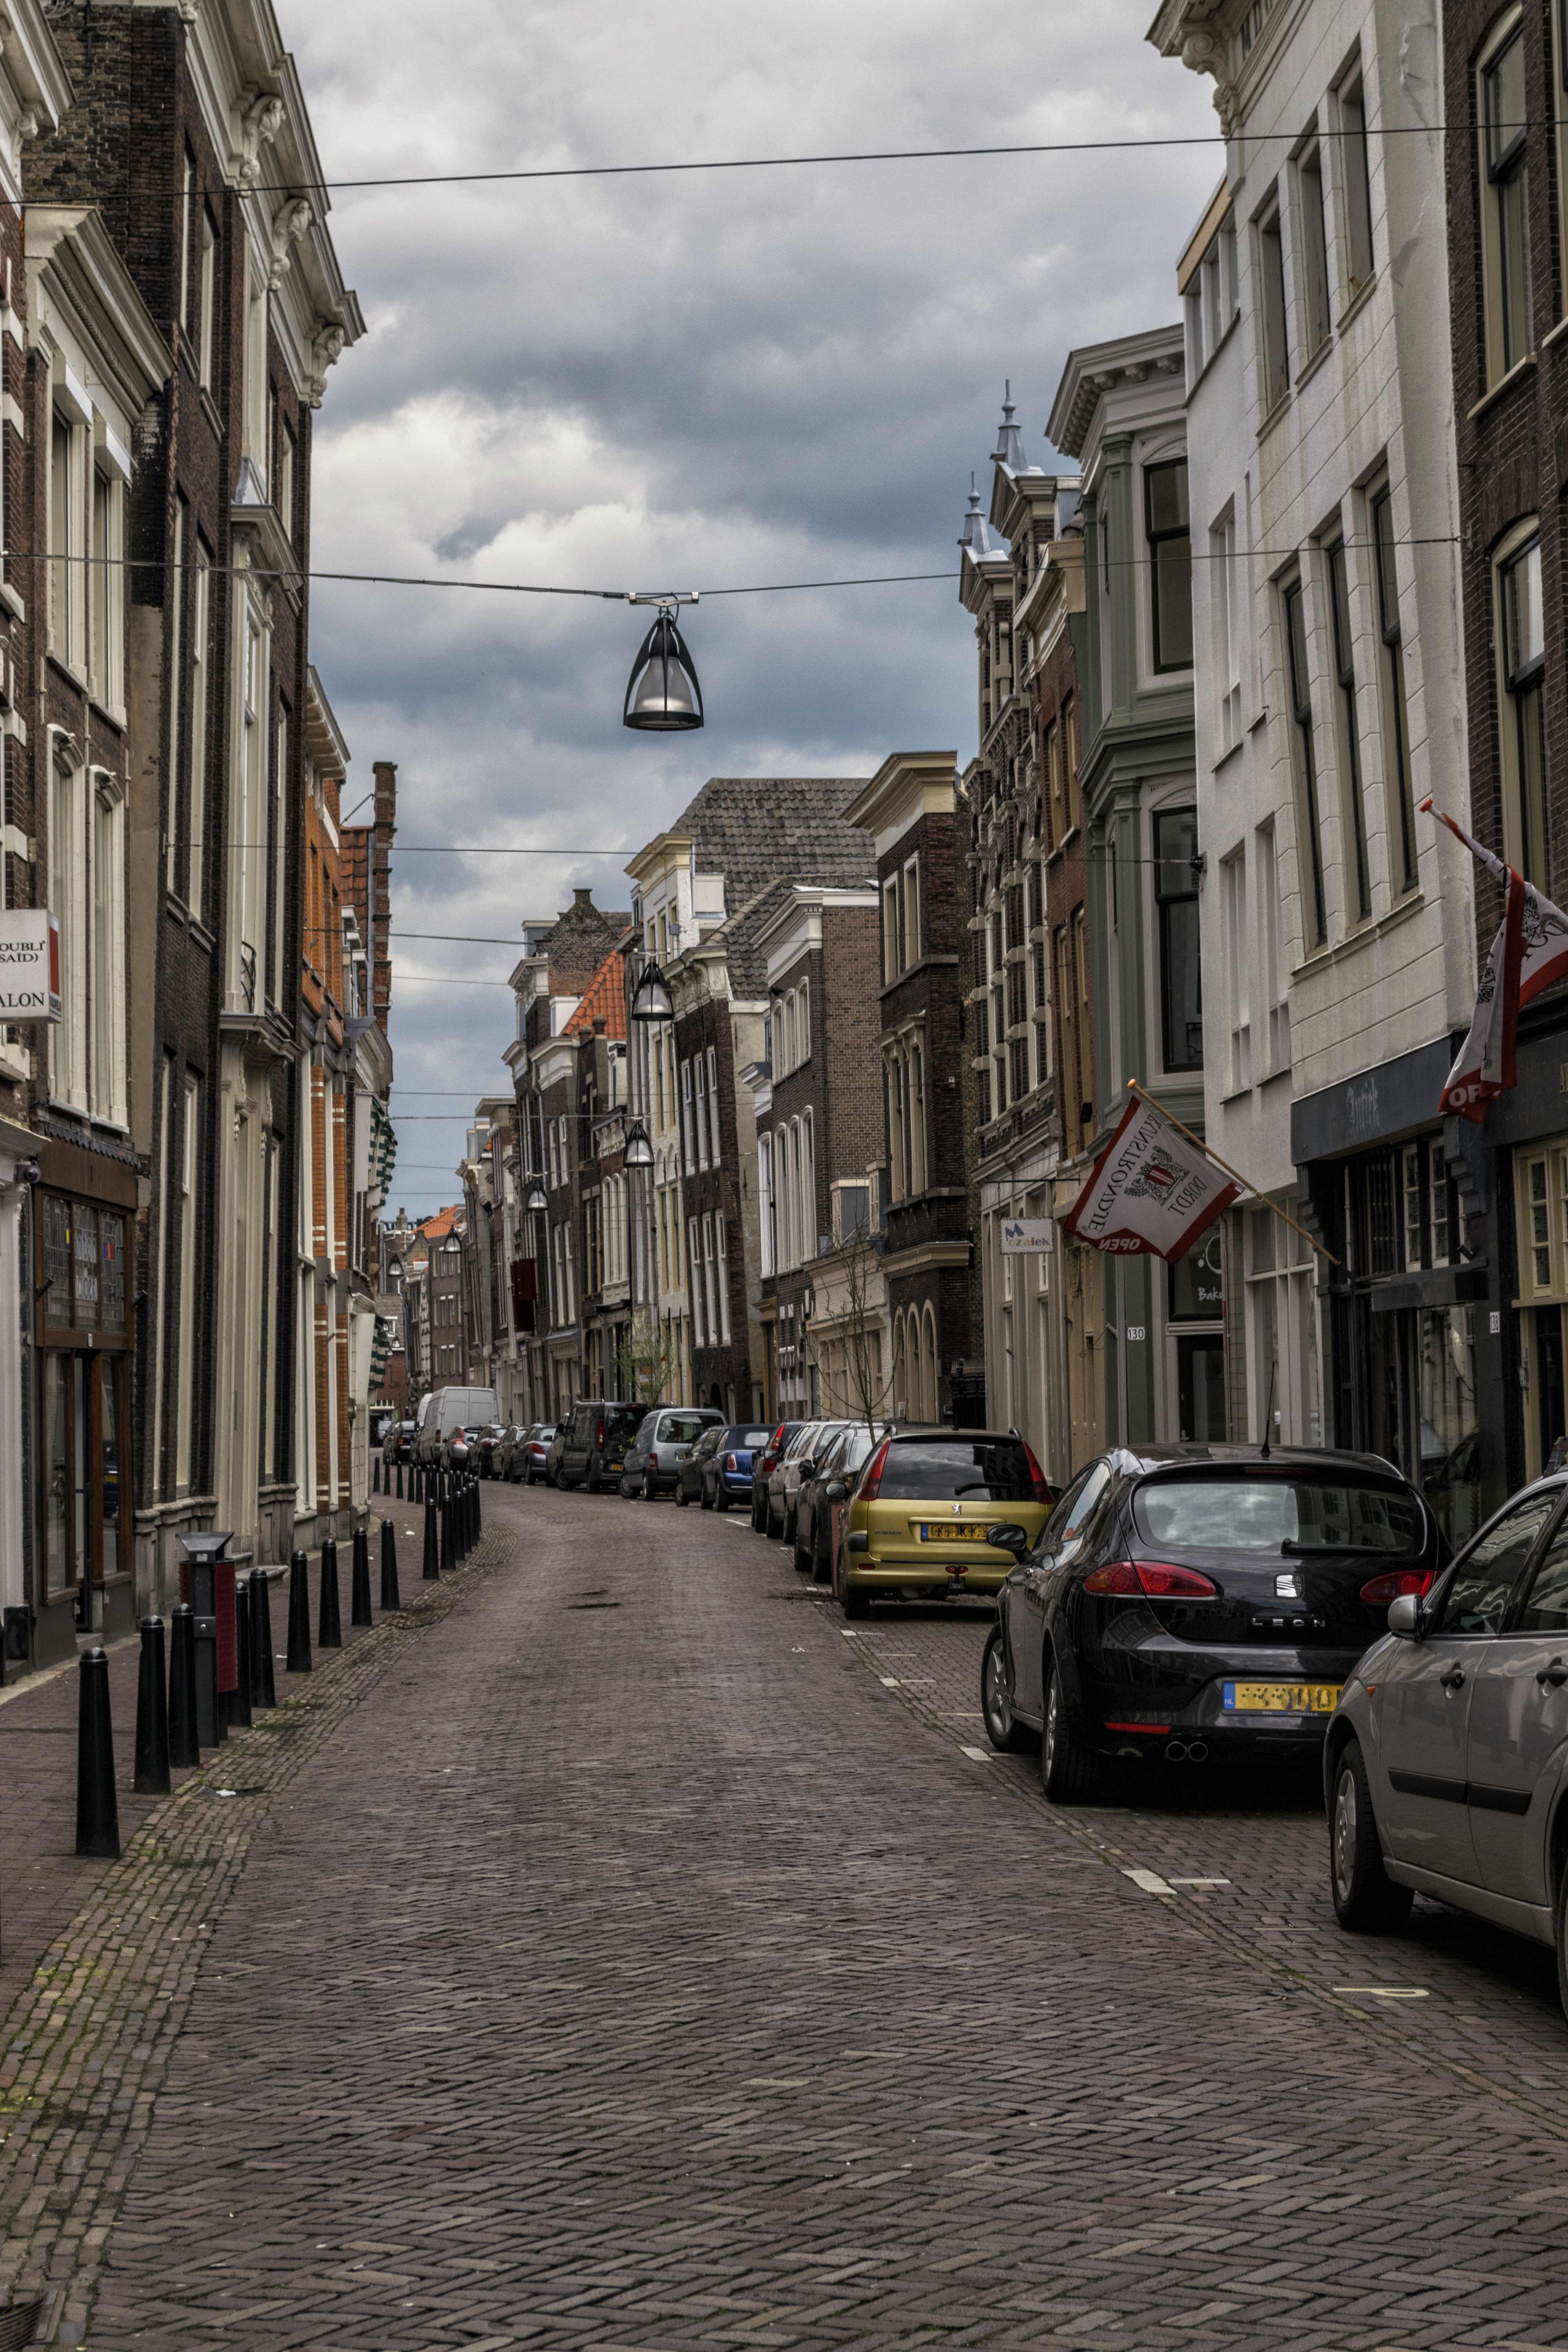
outdoor, pedestrian, architecture, road, street, town, building, alley, city, cityscape, downtown, travel, nikon, lane, nederland, netherlands, infrastructure, outdoorphotography, urbanphotography, paulvandevelde, pdvandevelde, padagudaloma, dordrecht, stadsfotografie, nederlandinfotos, voorstraat, urbanfotografie, neighbourhood, road surface, urban area, residential area, human settlement, nonbuilding structure